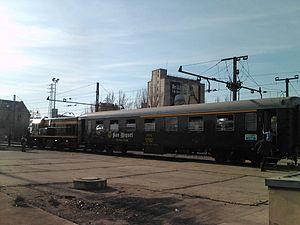
La ligne Lérida - La Pobla de Segur relie Lérida, Balaguer, Tremp et La Pobla de Segur en tant que noyau le plus important reliant la plaine de Lérida et les Pré-Pyrénées. En 1924, la section fut ouverte jusqu'à Balaguer et en 1951, elle arriva jusqu'à La Pobla. L'infrastructure appartient à FGC depuis 2005, qui a également pris en charge en 2016 l'exploitation avec l'achat de train spécialement pour cette ligne.